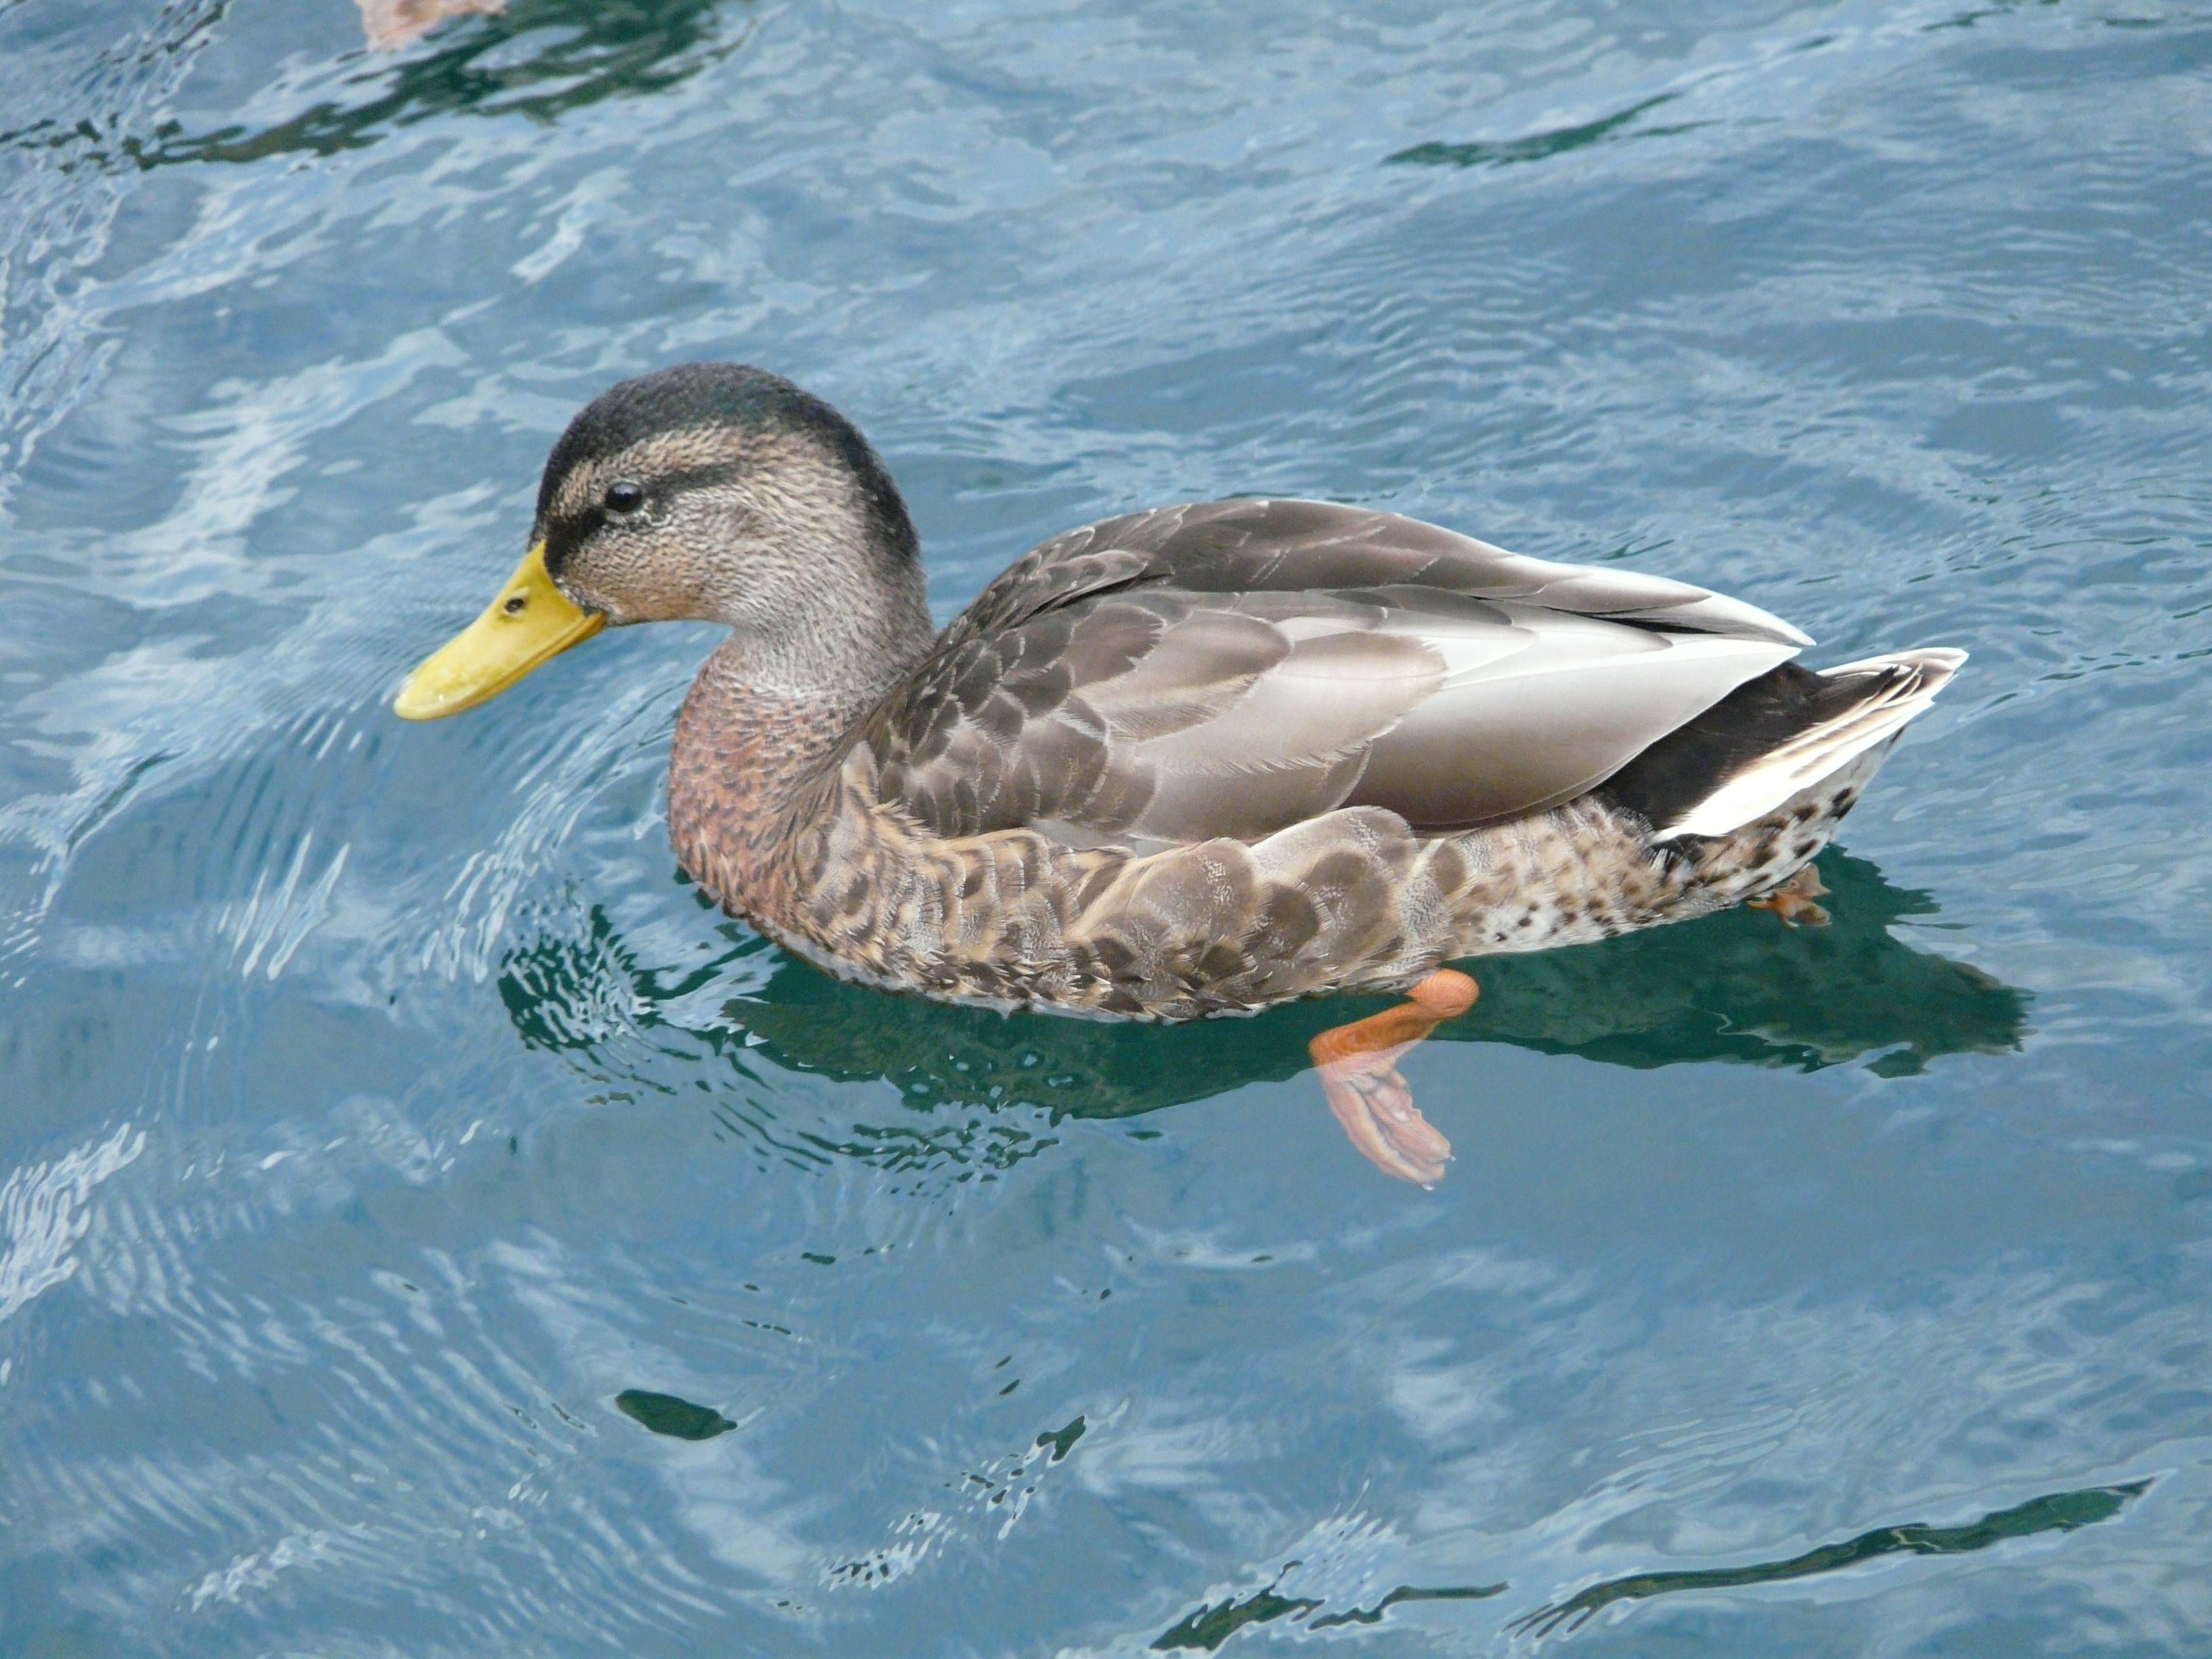
water, bird, wing, lake, wildlife, beak, waterfront, fauna, lakeside, duck, vertebrate, waterfowl, water bird, mallard, canard, mergus, mallards, wild ducks, ducks geese and swans, seaduck